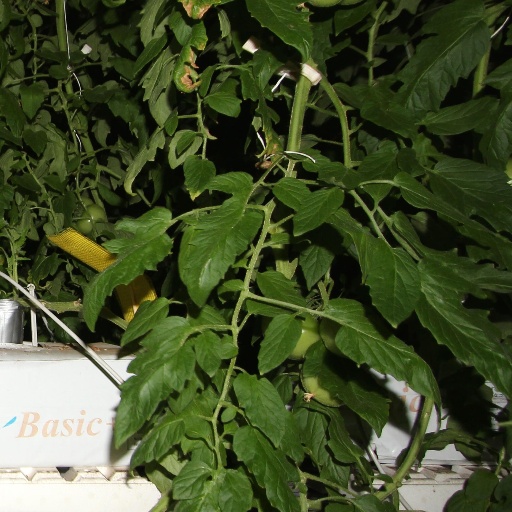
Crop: tomato